Styphelia capillaris

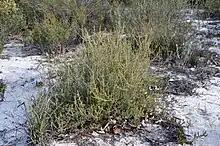
Habit

Styphelia capillaris, commonly known as Horts' styphelia, is a species of flowering plant in the heath family Ericaceae and is endemic to a small area of south-western Western Australia. It is a dense, spreading shrub with narrowly egg-shaped to narrowly elliptic leaves and white flowers arranged singly or in pairs in leaf axils.